Berlou

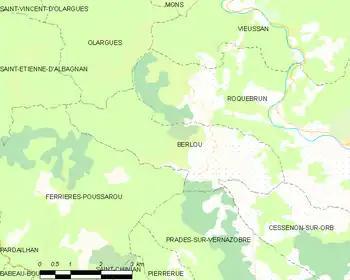
Map

Berlou has a mediterranean climate (Köppen climate classification "Csa"). The average annual temperature in Berlou is . The average annual rainfall is with October as the wettest month. The temperatures are highest on average in July, at around , and lowest in January, at around . The highest temperature ever recorded in Berlou was on 28 June 2019; the coldest temperature ever recorded was on 27 February 2018.